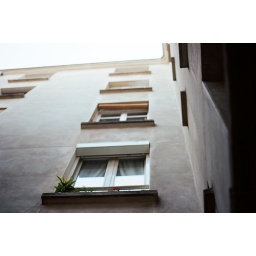
We rented a one-bedroom apartment with a sofa bed in the microscopic living room, and four of us crammed in.